Timber Mountain Log Ride

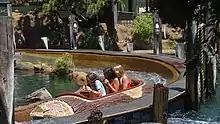
Riders getting splashed on the Timber Mountain Log Ride.

Originally known as the "Calico Log Ride" (considered groundbreaking in its time) it takes riders through a 330-foot long mountain with a theme of a 19th-century lumber camp. The ride is housed in an eight-story building that contains 24,000 gallons of water and finishes in a 42-foot free fall. The ride features 24 animal animatronic and 39 human figure animatronic figures. The ride's forest scenes (2nd and 4th) feature a distinctive pinecone smell, giving riders the experience of an authentic forest setting.